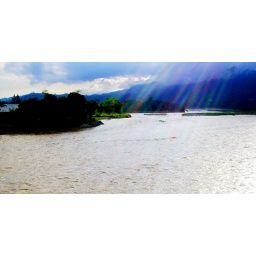
Flooded water in Dikrong river, Assam. It is a tributary of the river Brahmaputra